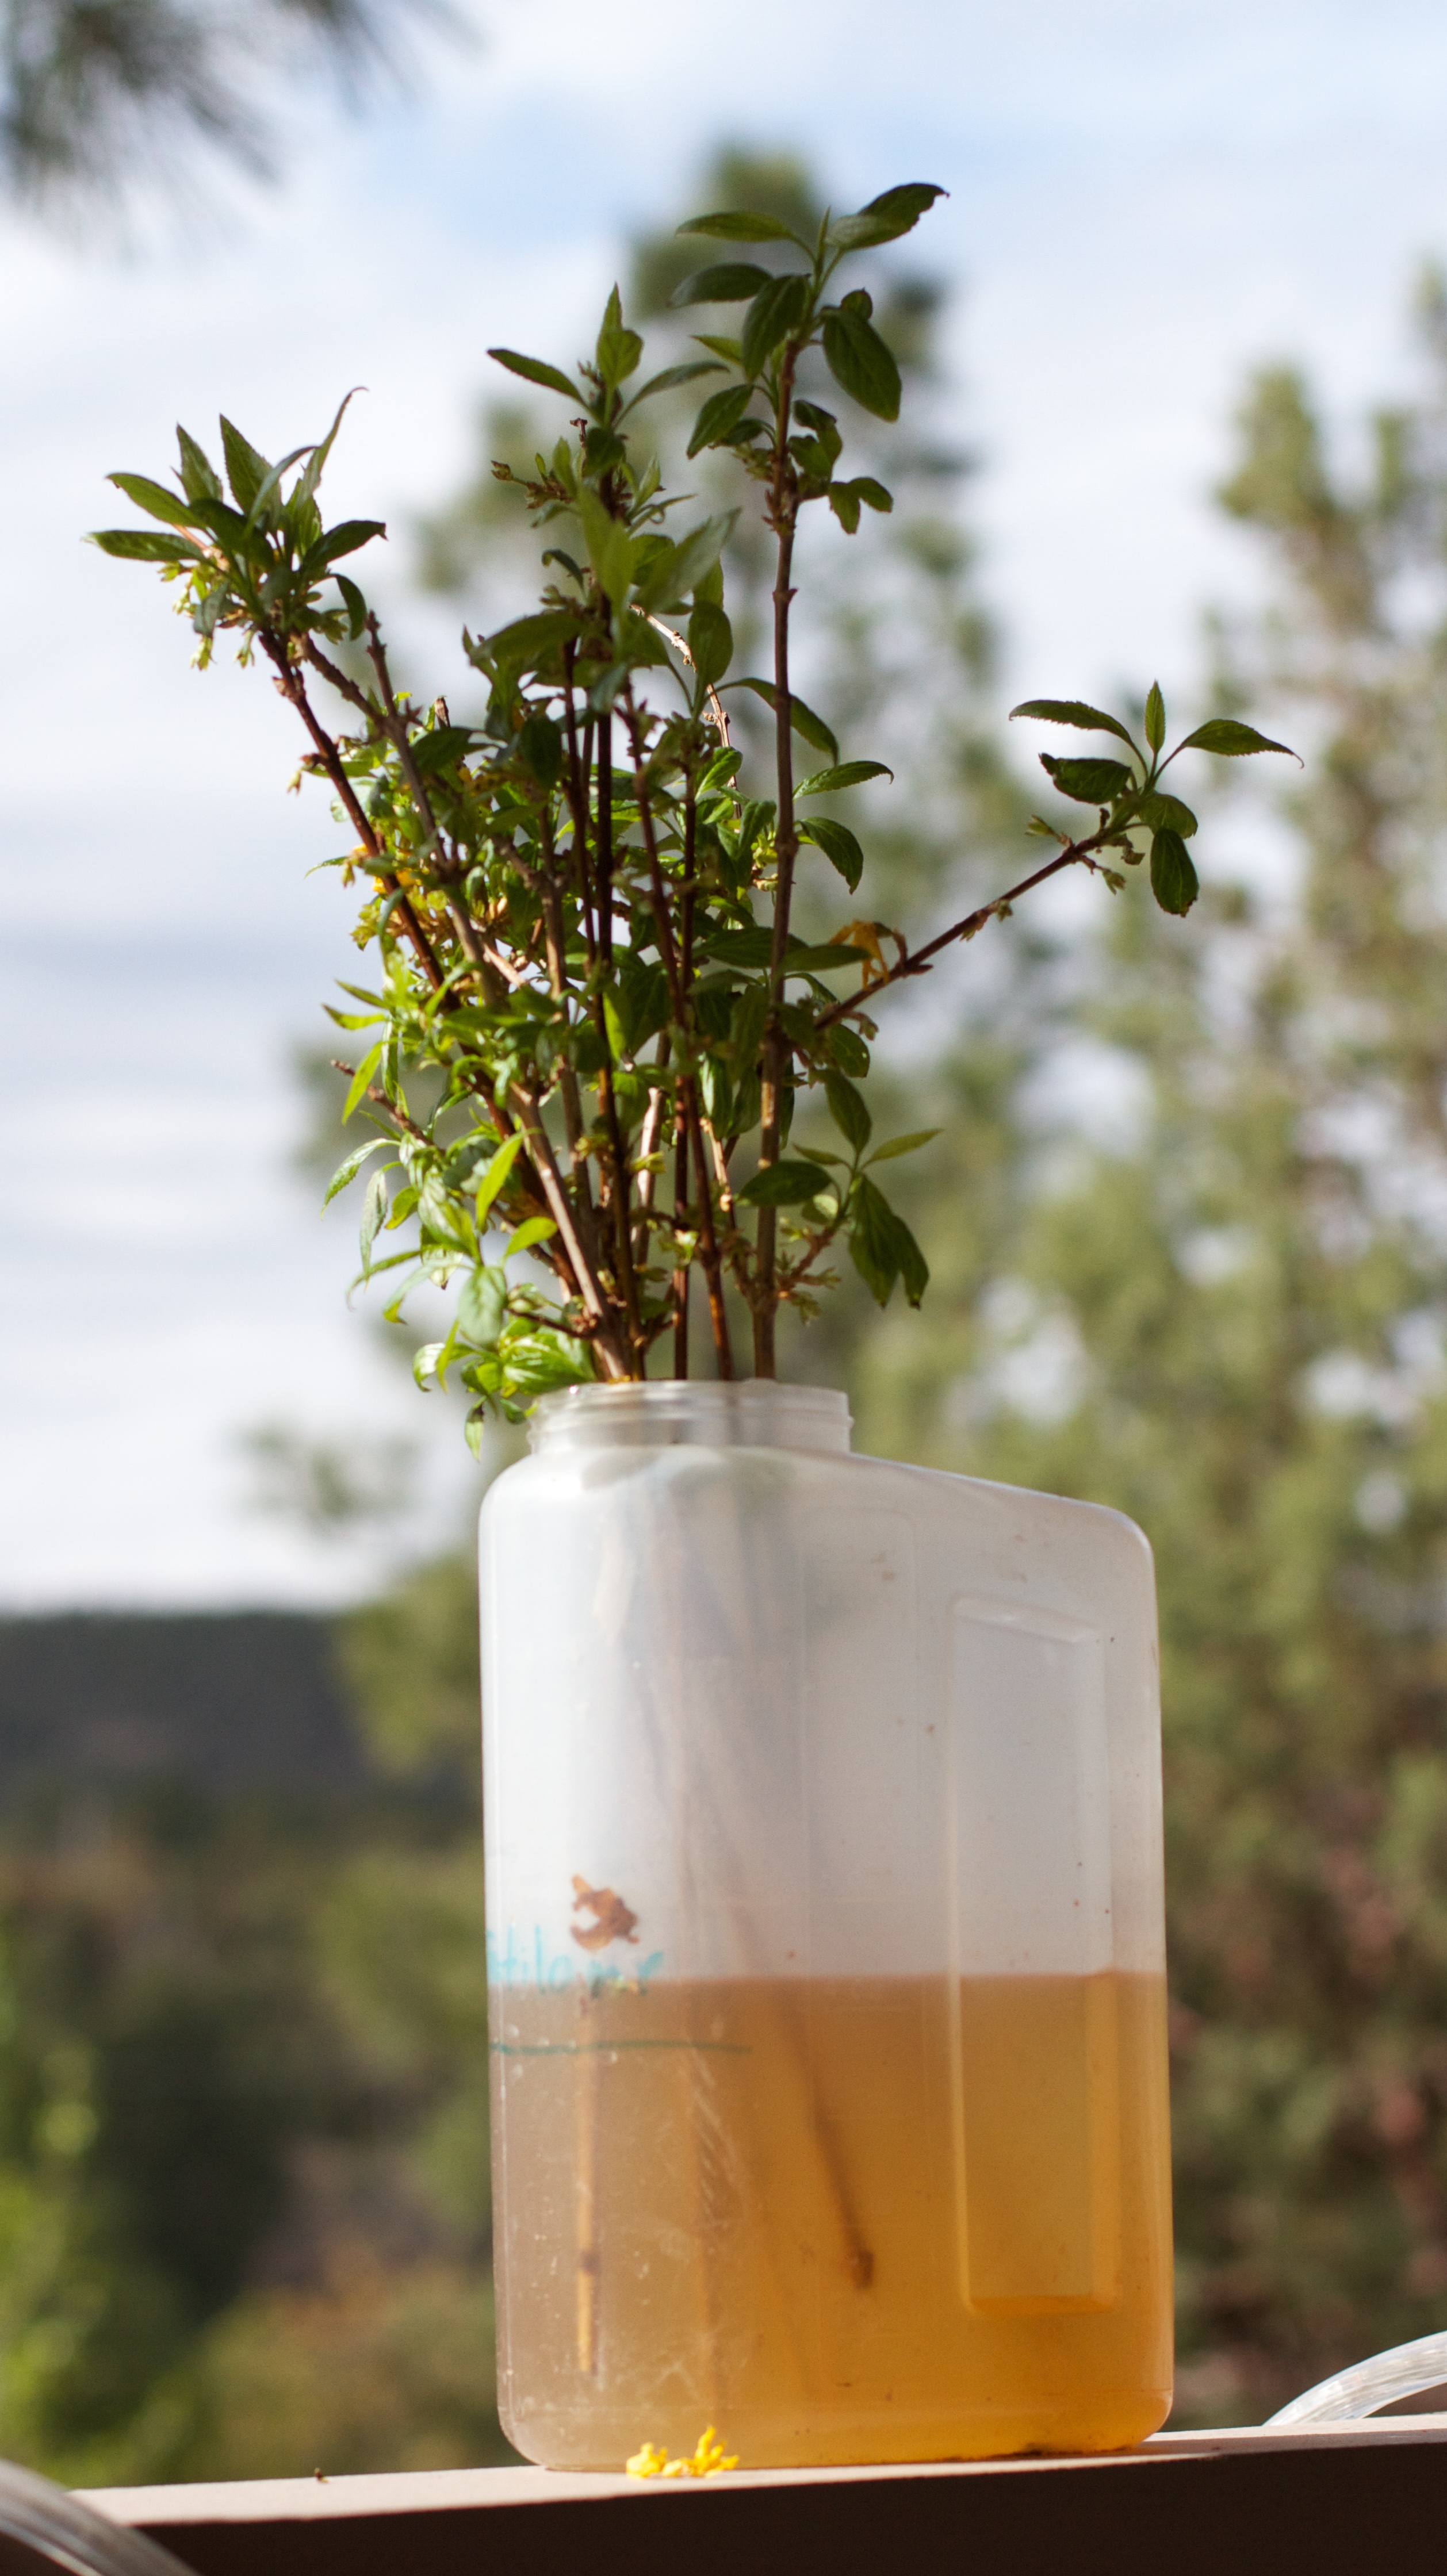
tree, plant, leaf, flower, green, herb, produce, drink, botany, flora, man made object